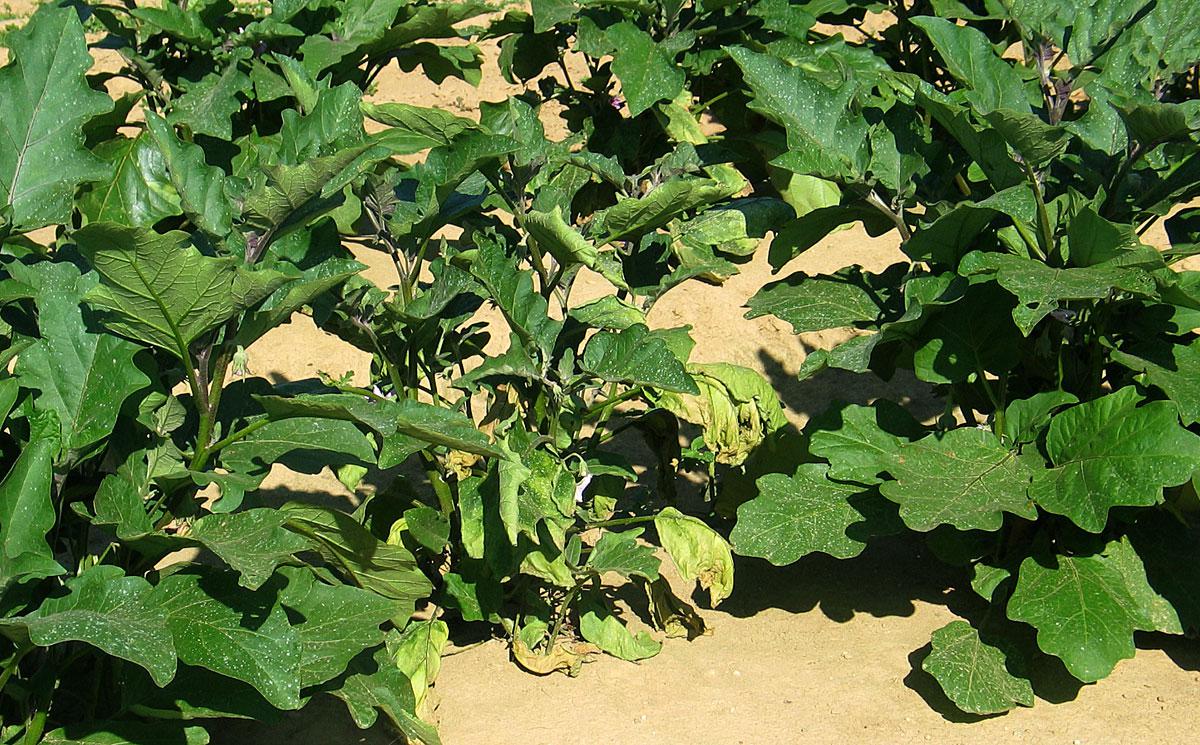
Plant: Zucchini
Disease: zucchini bacterial wilt